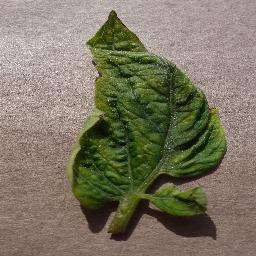
Label: Tomato___Tomato_Yellow_Leaf_Curl_Virus